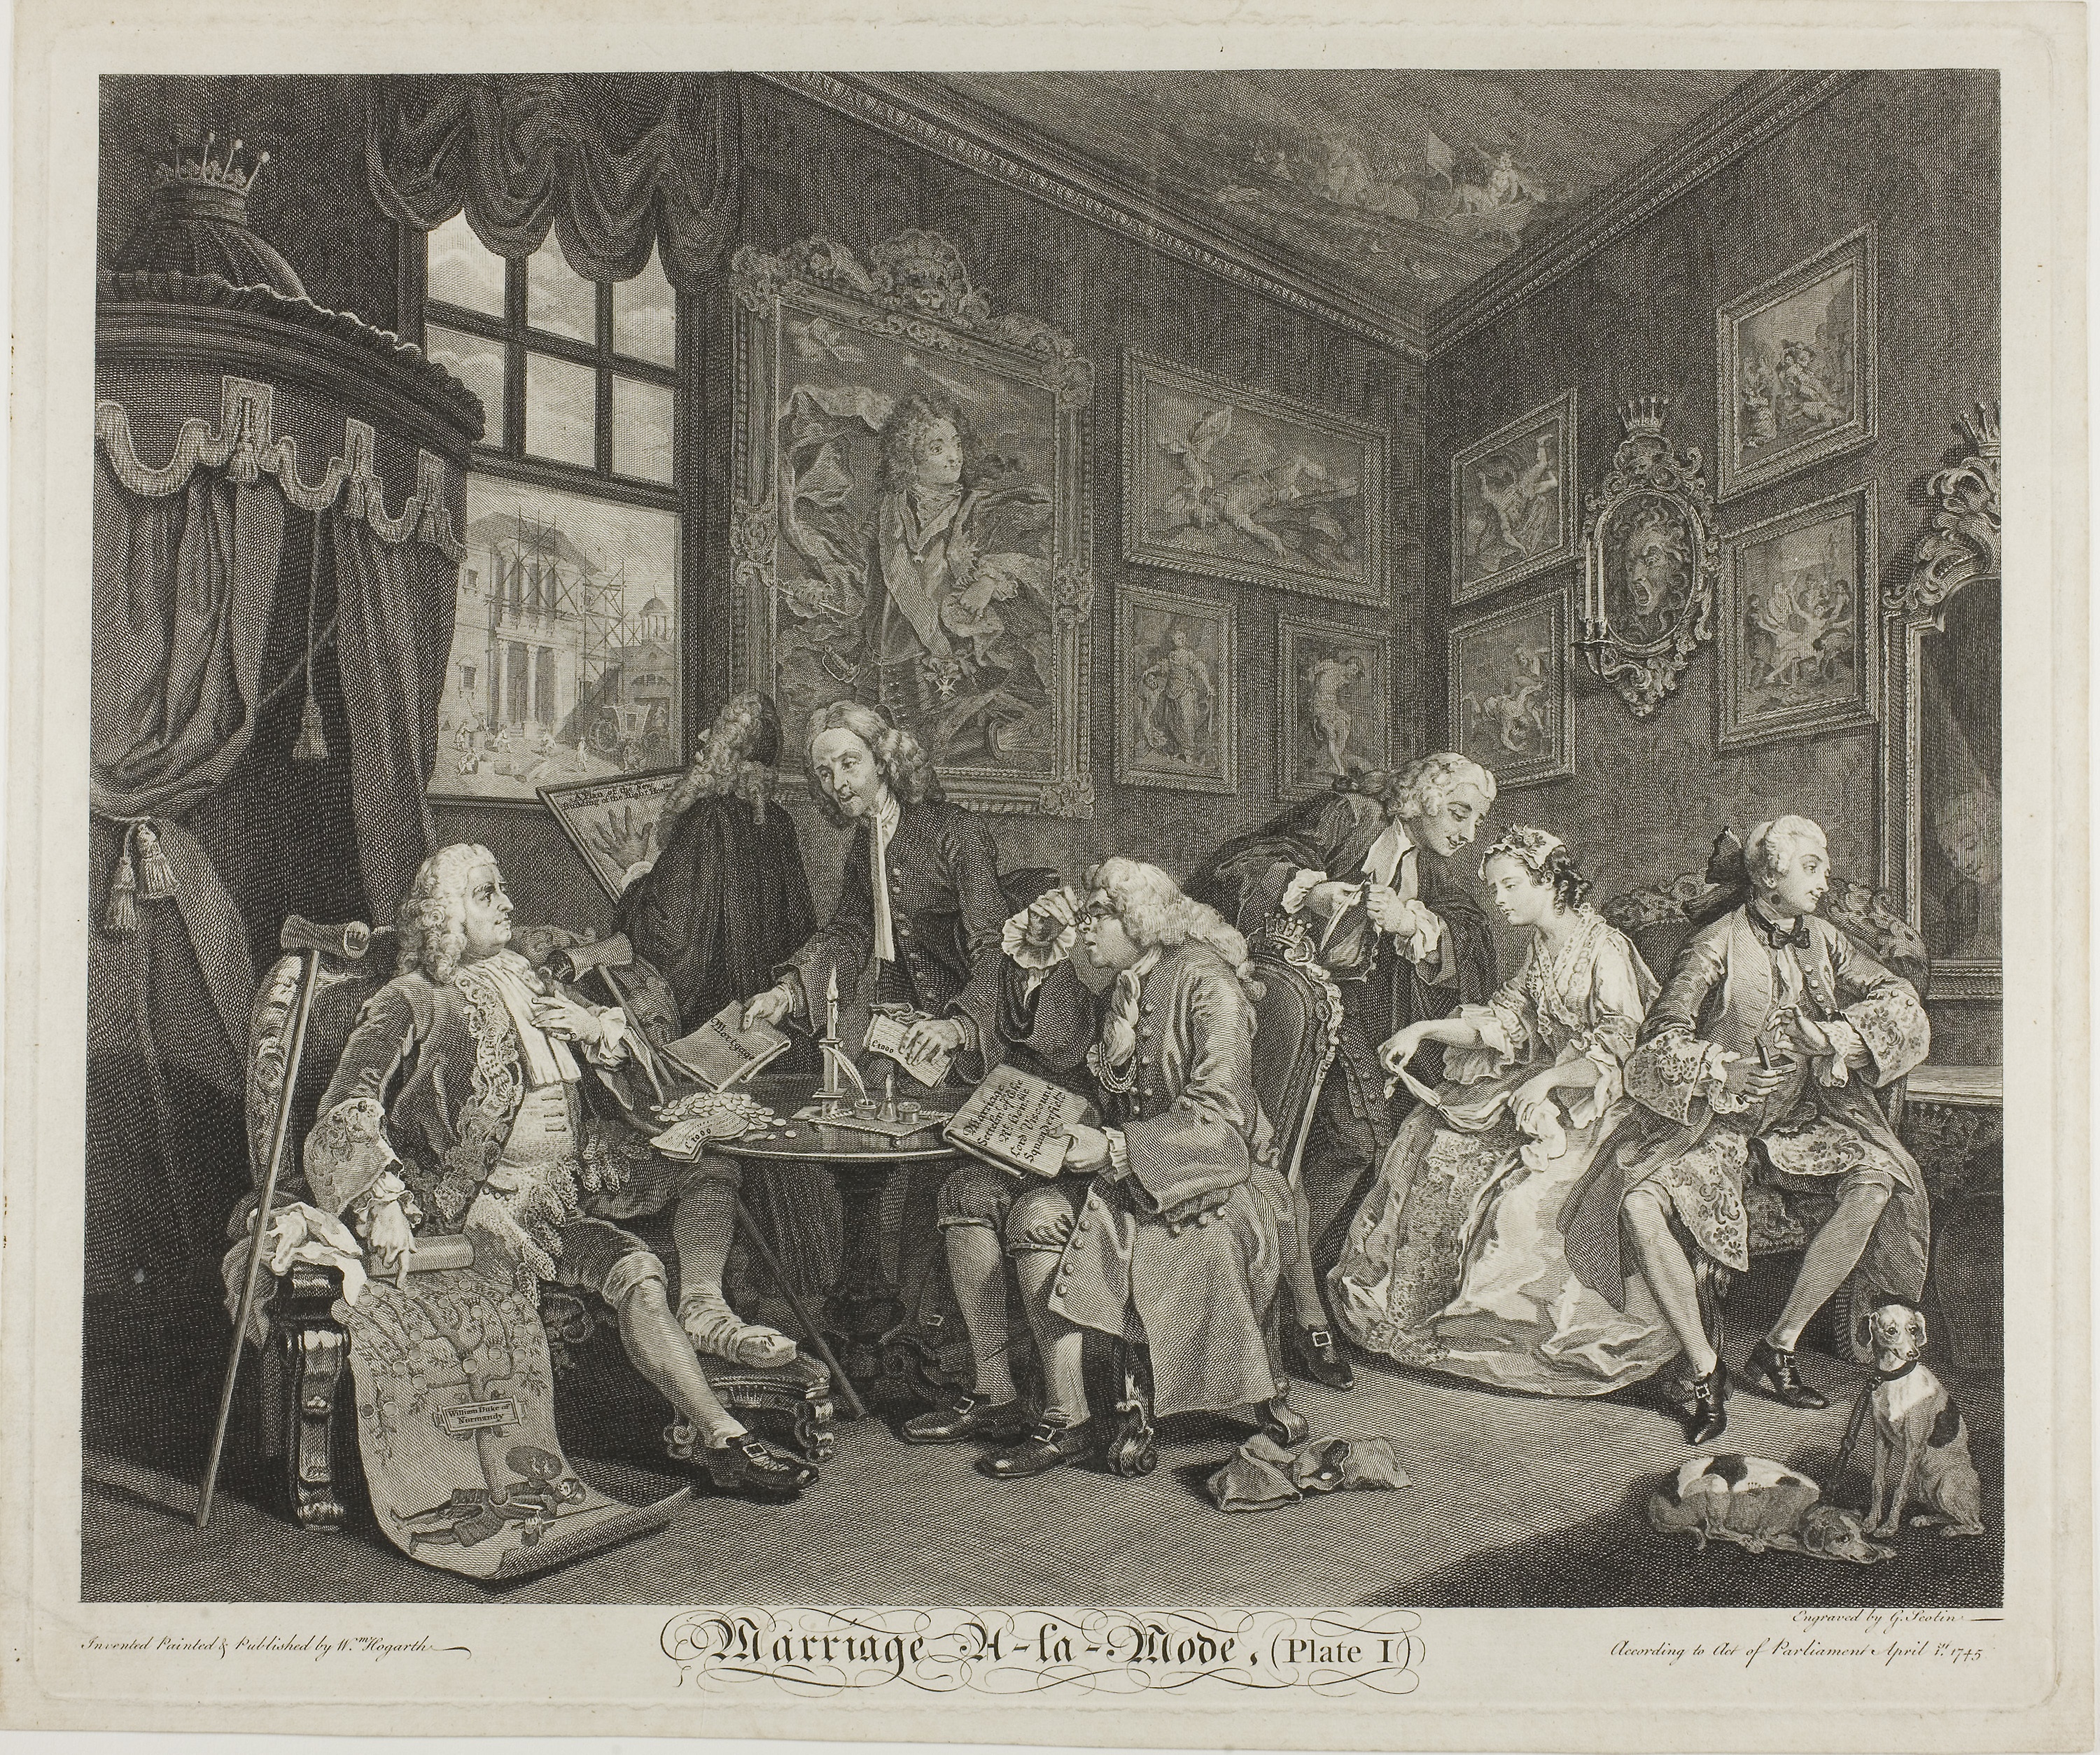
art, history, black and white, vintage clothing, human behavior, artwork, stock photography, antique